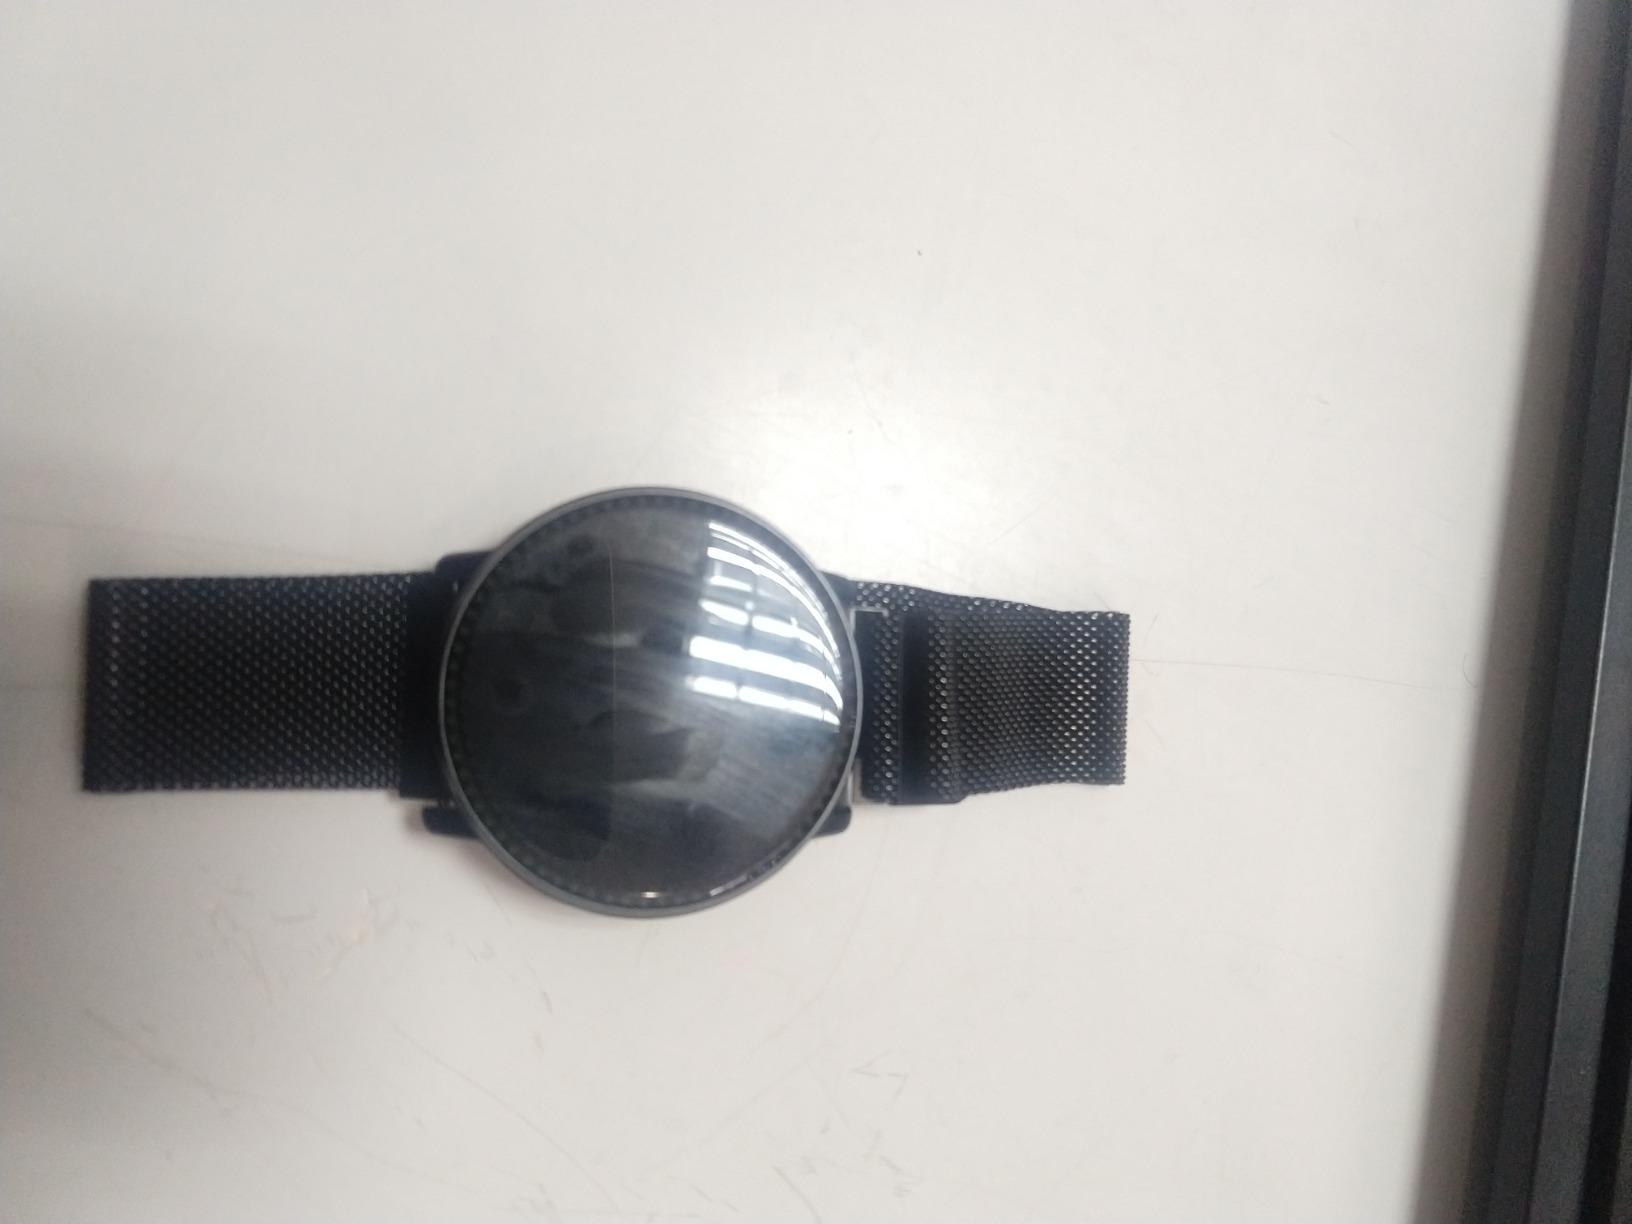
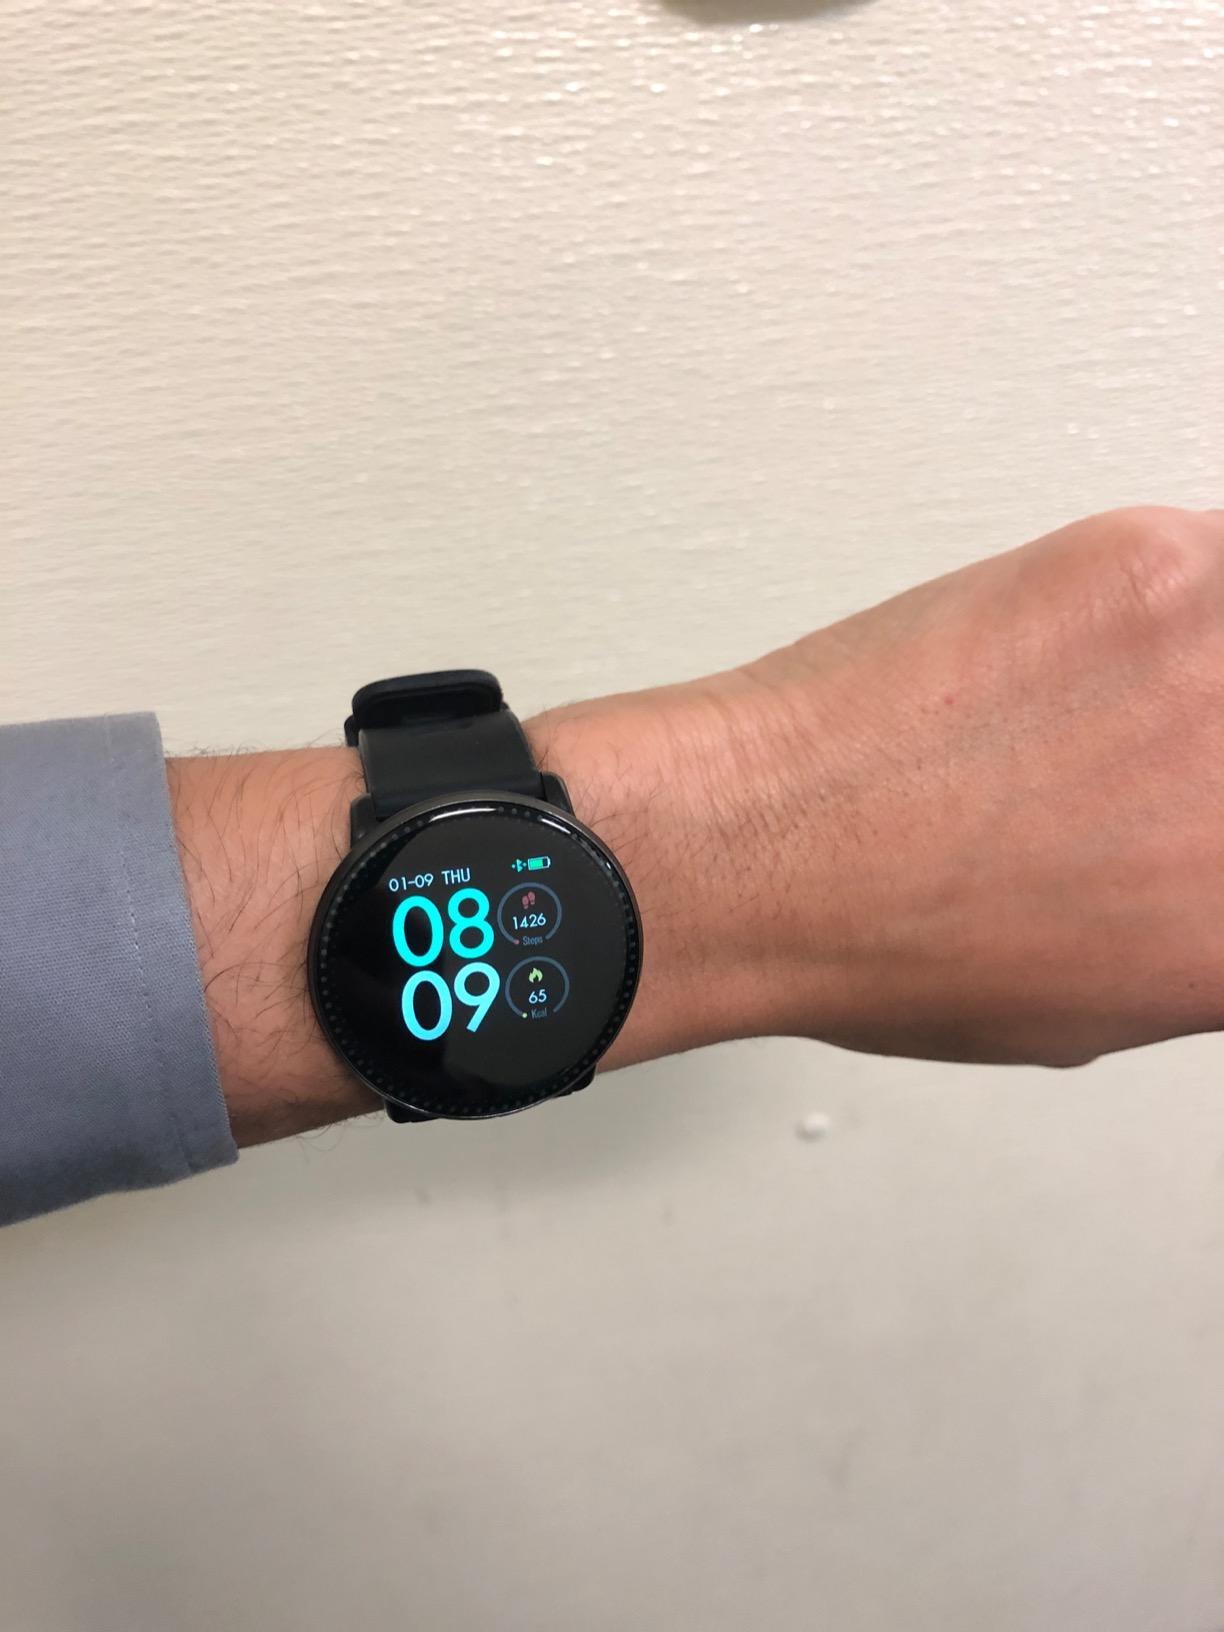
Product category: smartwatch
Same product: yes